Amber Liu (singer)

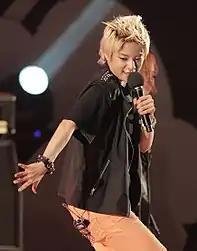
Amber performing at Seoul Plaza.

She has composed and written lyrics for some of the group's songs such as "Goodbye Summer" which was a single in their second studio album, "Pink Tape", and "Summer Lover" from their third studio album, "Red Light". Aside from featured songs, she also worked with fellow group mates Luna and Krystal for the soundtrack of KBS drama "God of Study", in a song called "Spread its Wings".